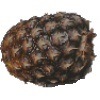
Label: pineapple